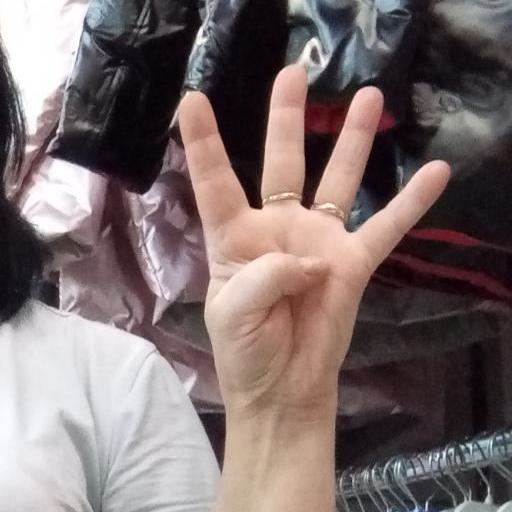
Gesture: four